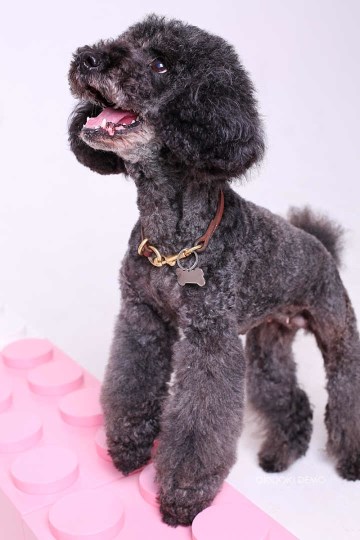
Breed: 2925-n000114-toy_poodle